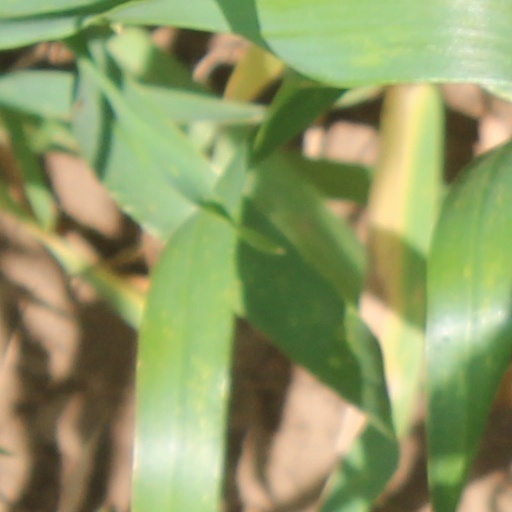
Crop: wheat